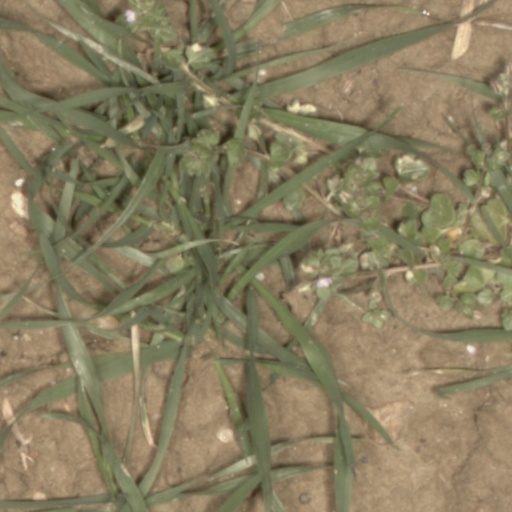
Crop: wheat